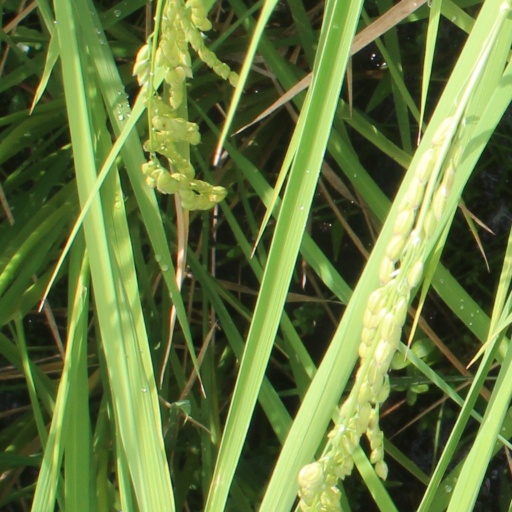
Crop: rice